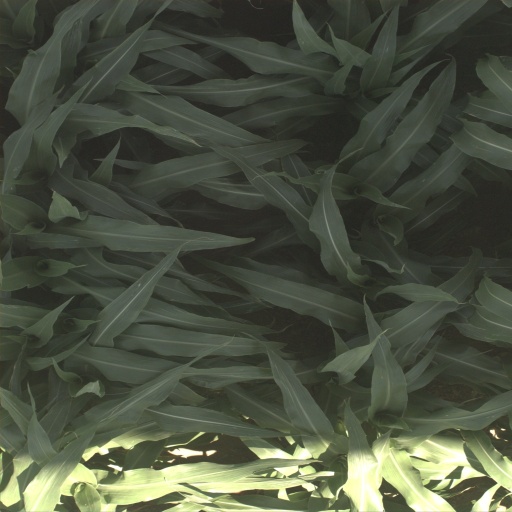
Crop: sorghum